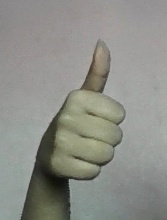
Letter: aleff